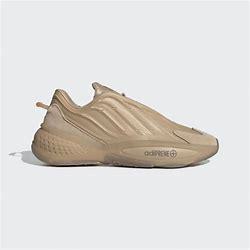
Brand: Adidas
Model: Ozrah